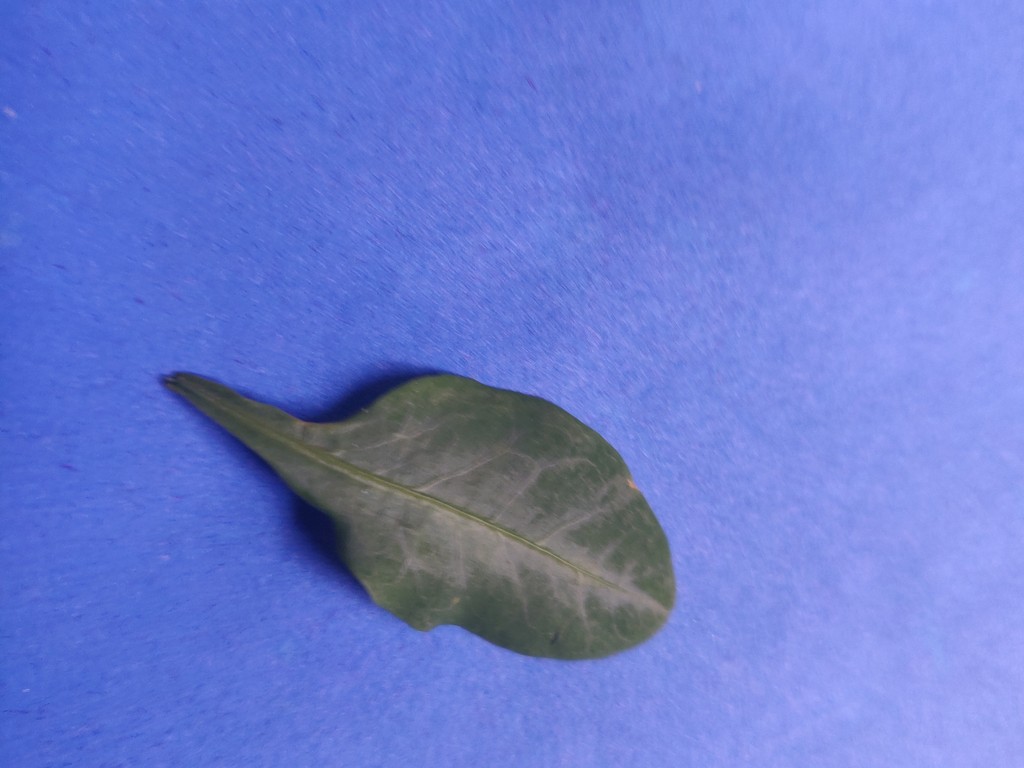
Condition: Healthy
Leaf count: single
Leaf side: front